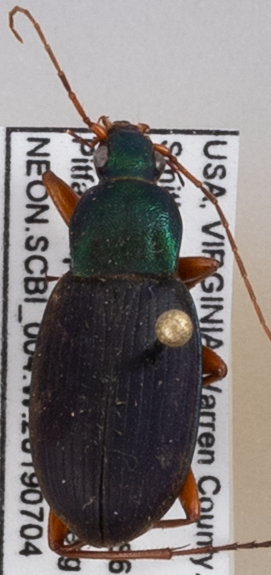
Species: Chlaenius aestivus
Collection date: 2019-07-04
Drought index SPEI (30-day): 0.17
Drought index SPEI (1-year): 2.09
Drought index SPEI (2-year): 2.09